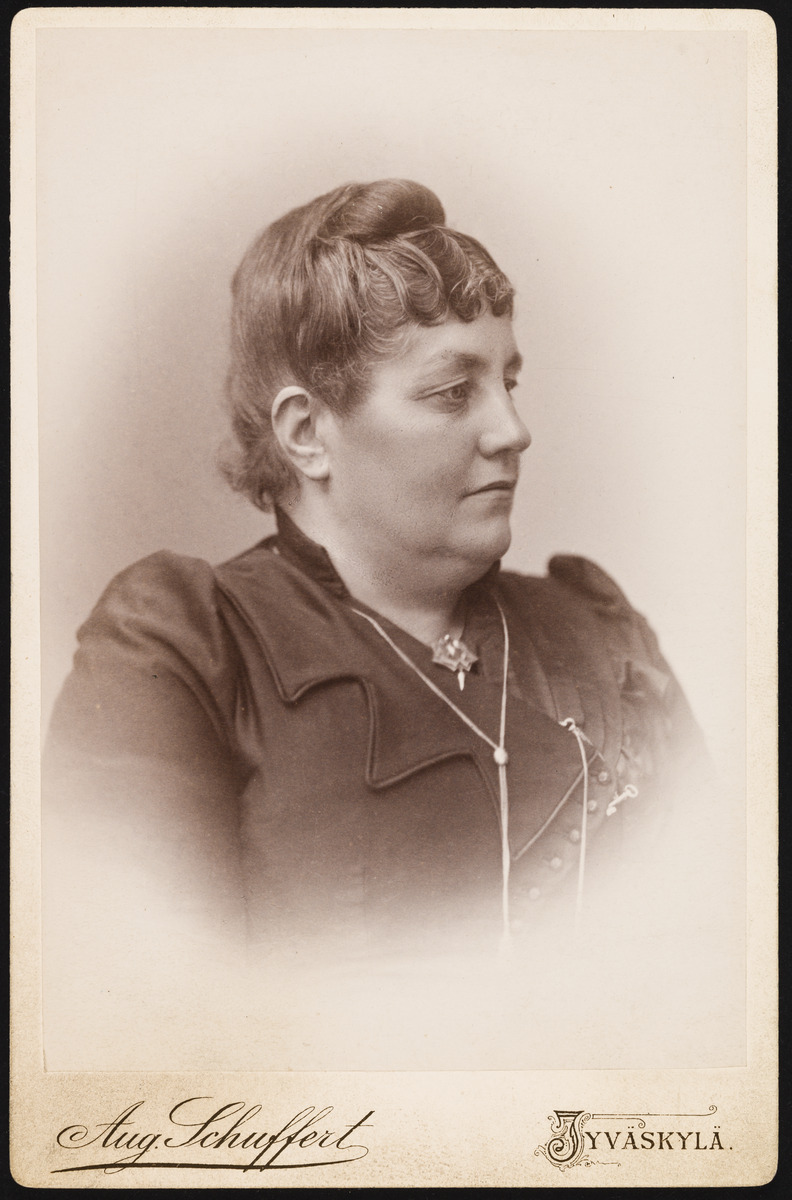
Johanna Blom o
sisällön kuvaus: Johanna Blom o.s. Ahlholm (1841-1912). mustavalkoinen
Kuvaaja: Schuffert, August, valokuvaaja
Ajankohta: kuvausaika 1904 n
Aiheet: Blom, Johanna, muotokuvat, naisten vaatteet, korut, kampaukset